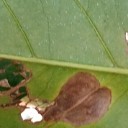
Label: Miner